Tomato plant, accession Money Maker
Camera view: tilt-top (135 deg); turntable rotation: 150 degrees
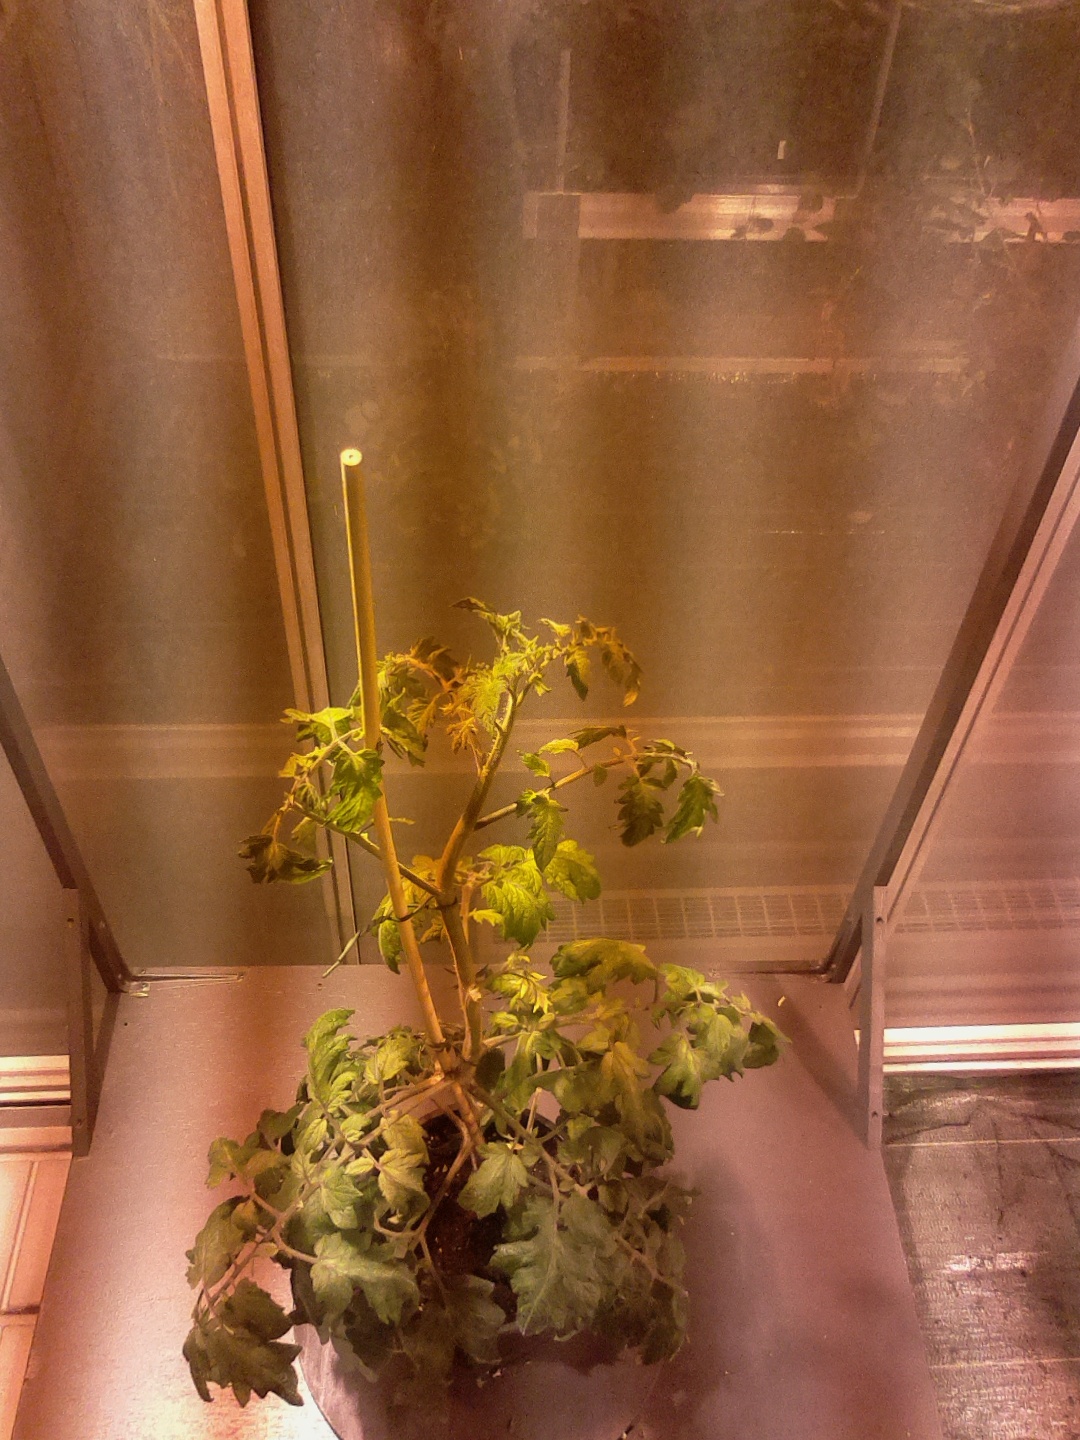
BBCH growth stage 78: 80% -90% of final fruit size